Atakent (Tram İzmir)

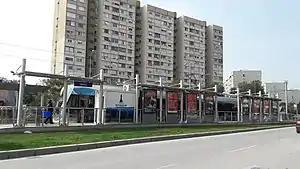

Selçuk Yaşar is a light-rail station on the Karşıyaka Tram line of the Tram İzmir network. The station consists of an island platform serving two tracks. Selçuk Yaşar is located on Selçuk Yaşar Street in Atakent, Karşıyaka. The station was opened on 11 April 2017, along with the entire tram line.